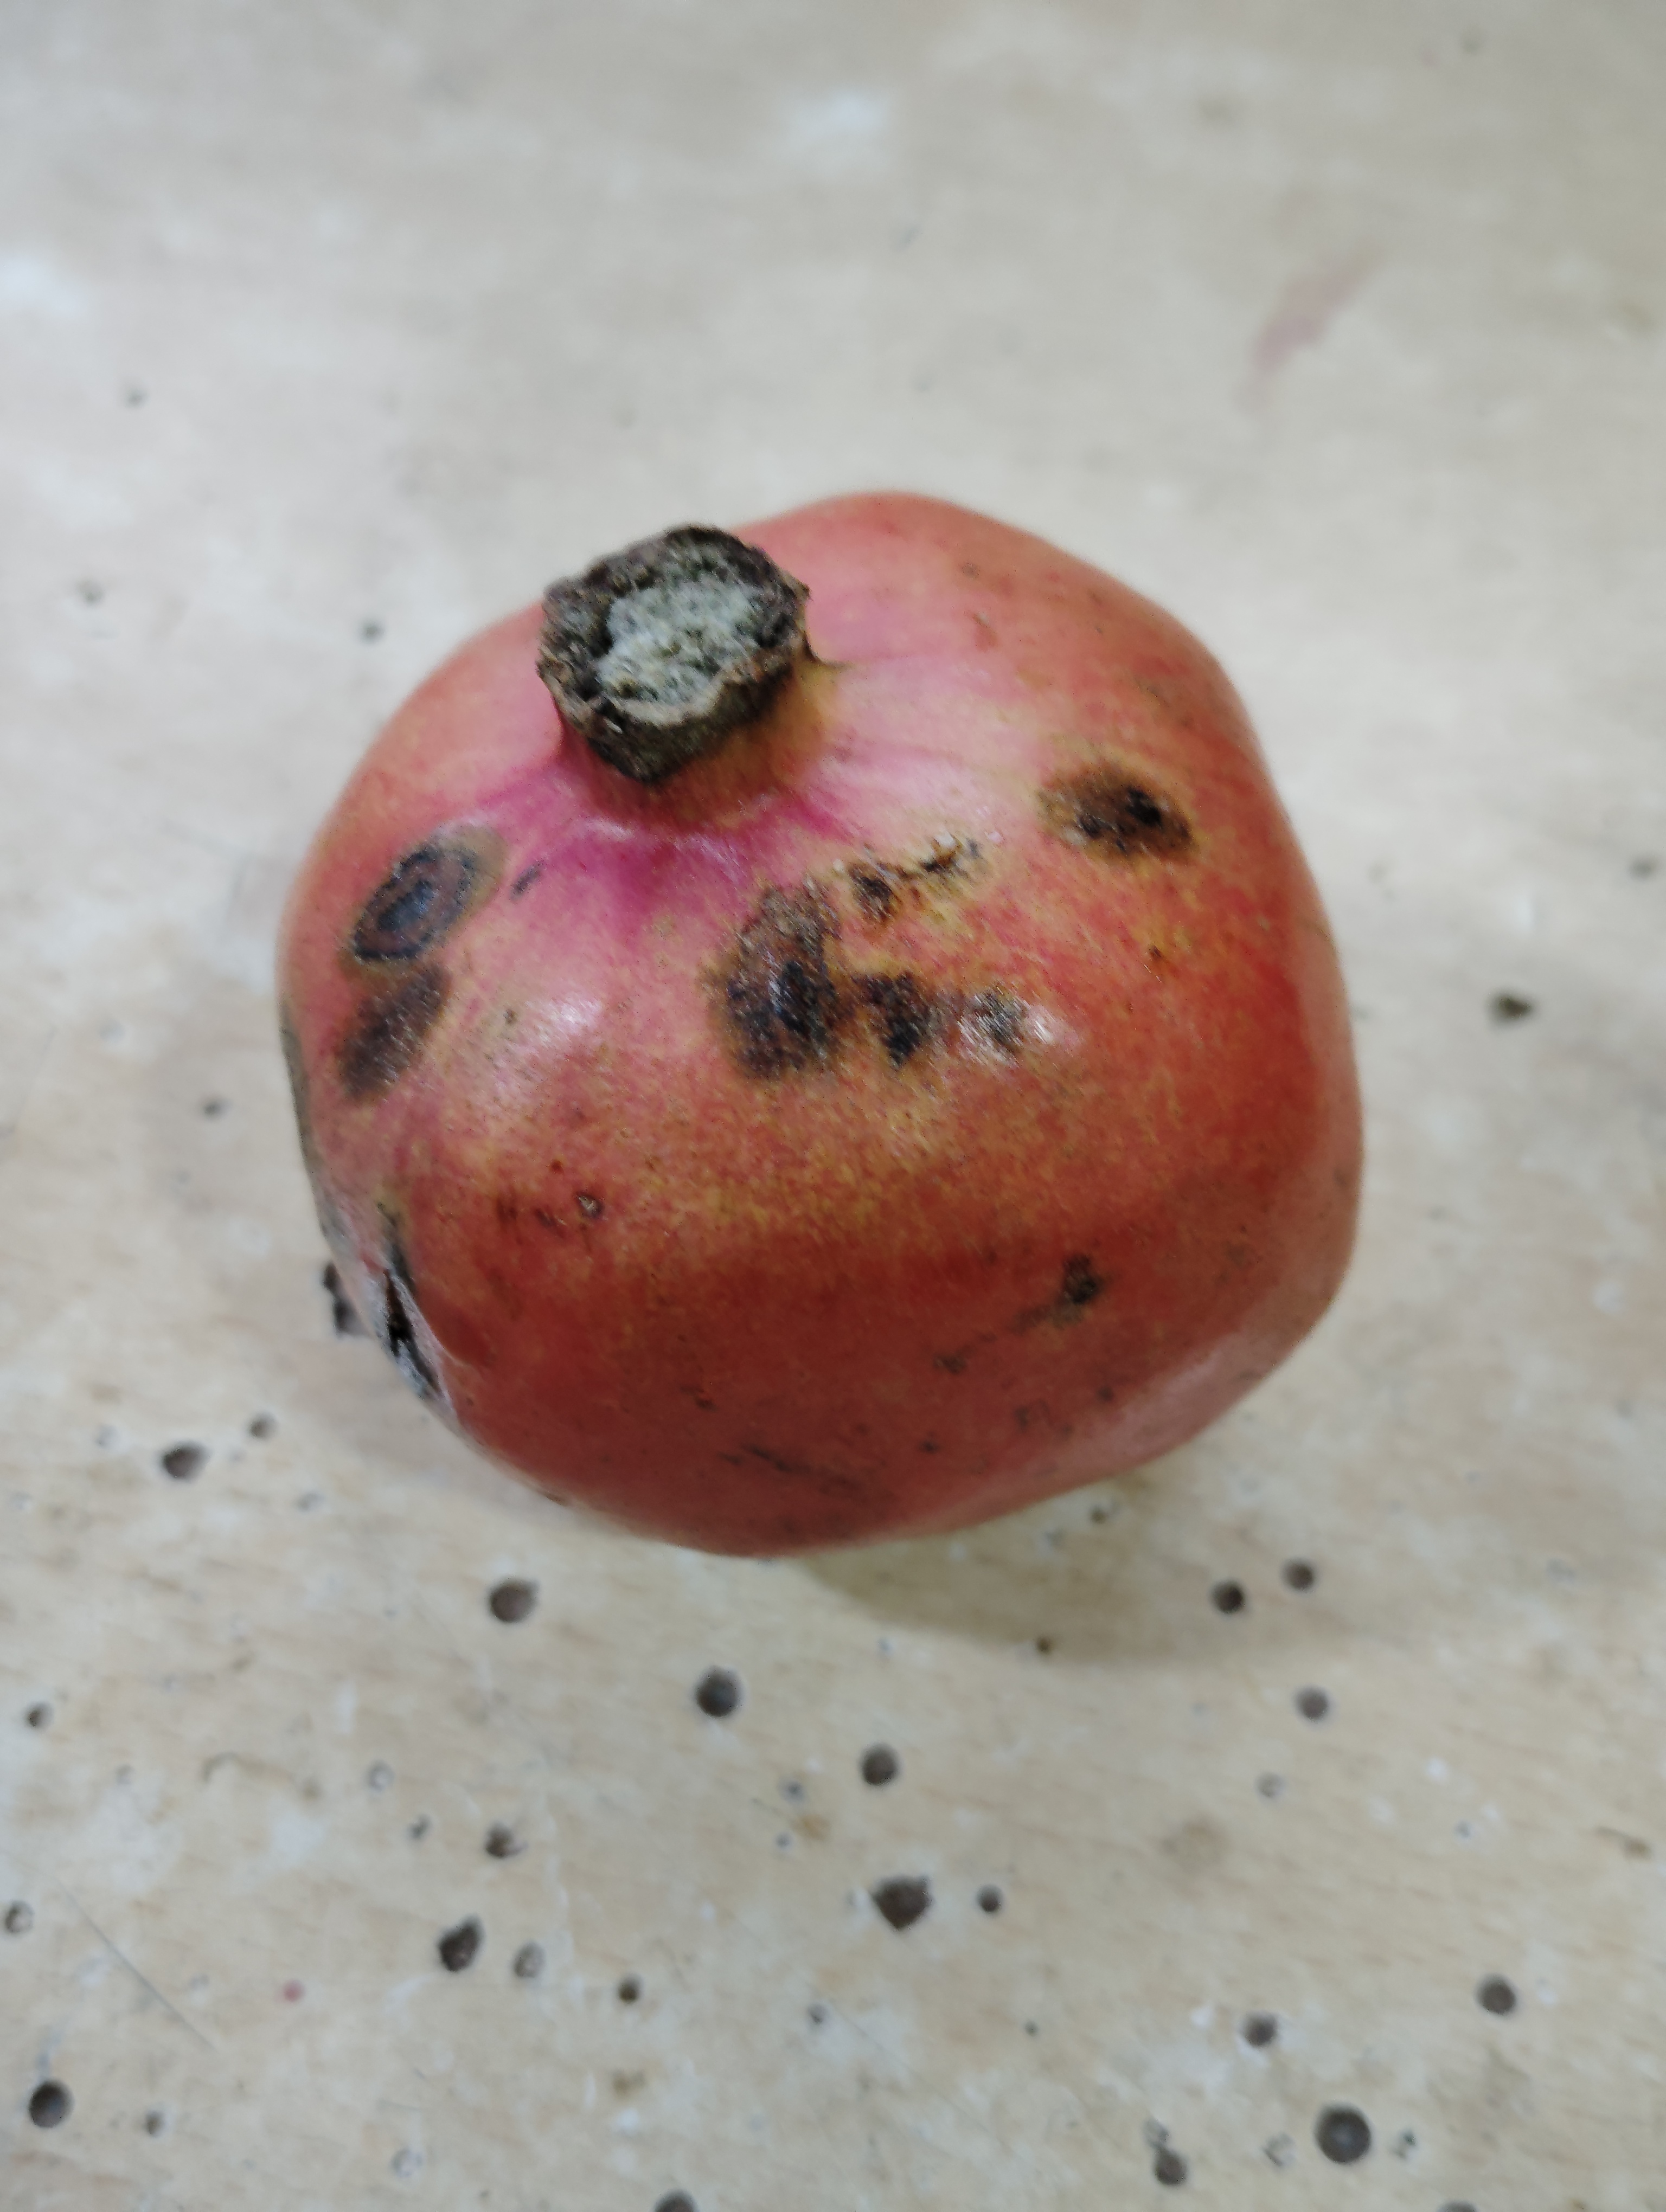
Label: Minor Defect